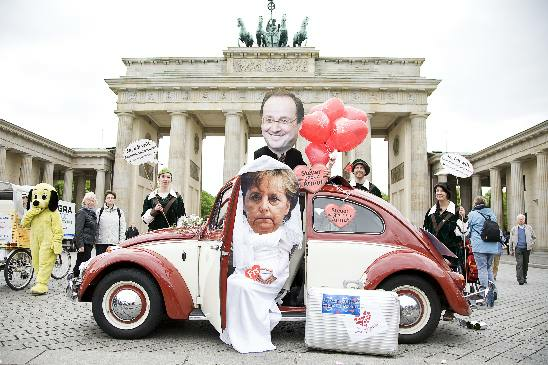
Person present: Yes